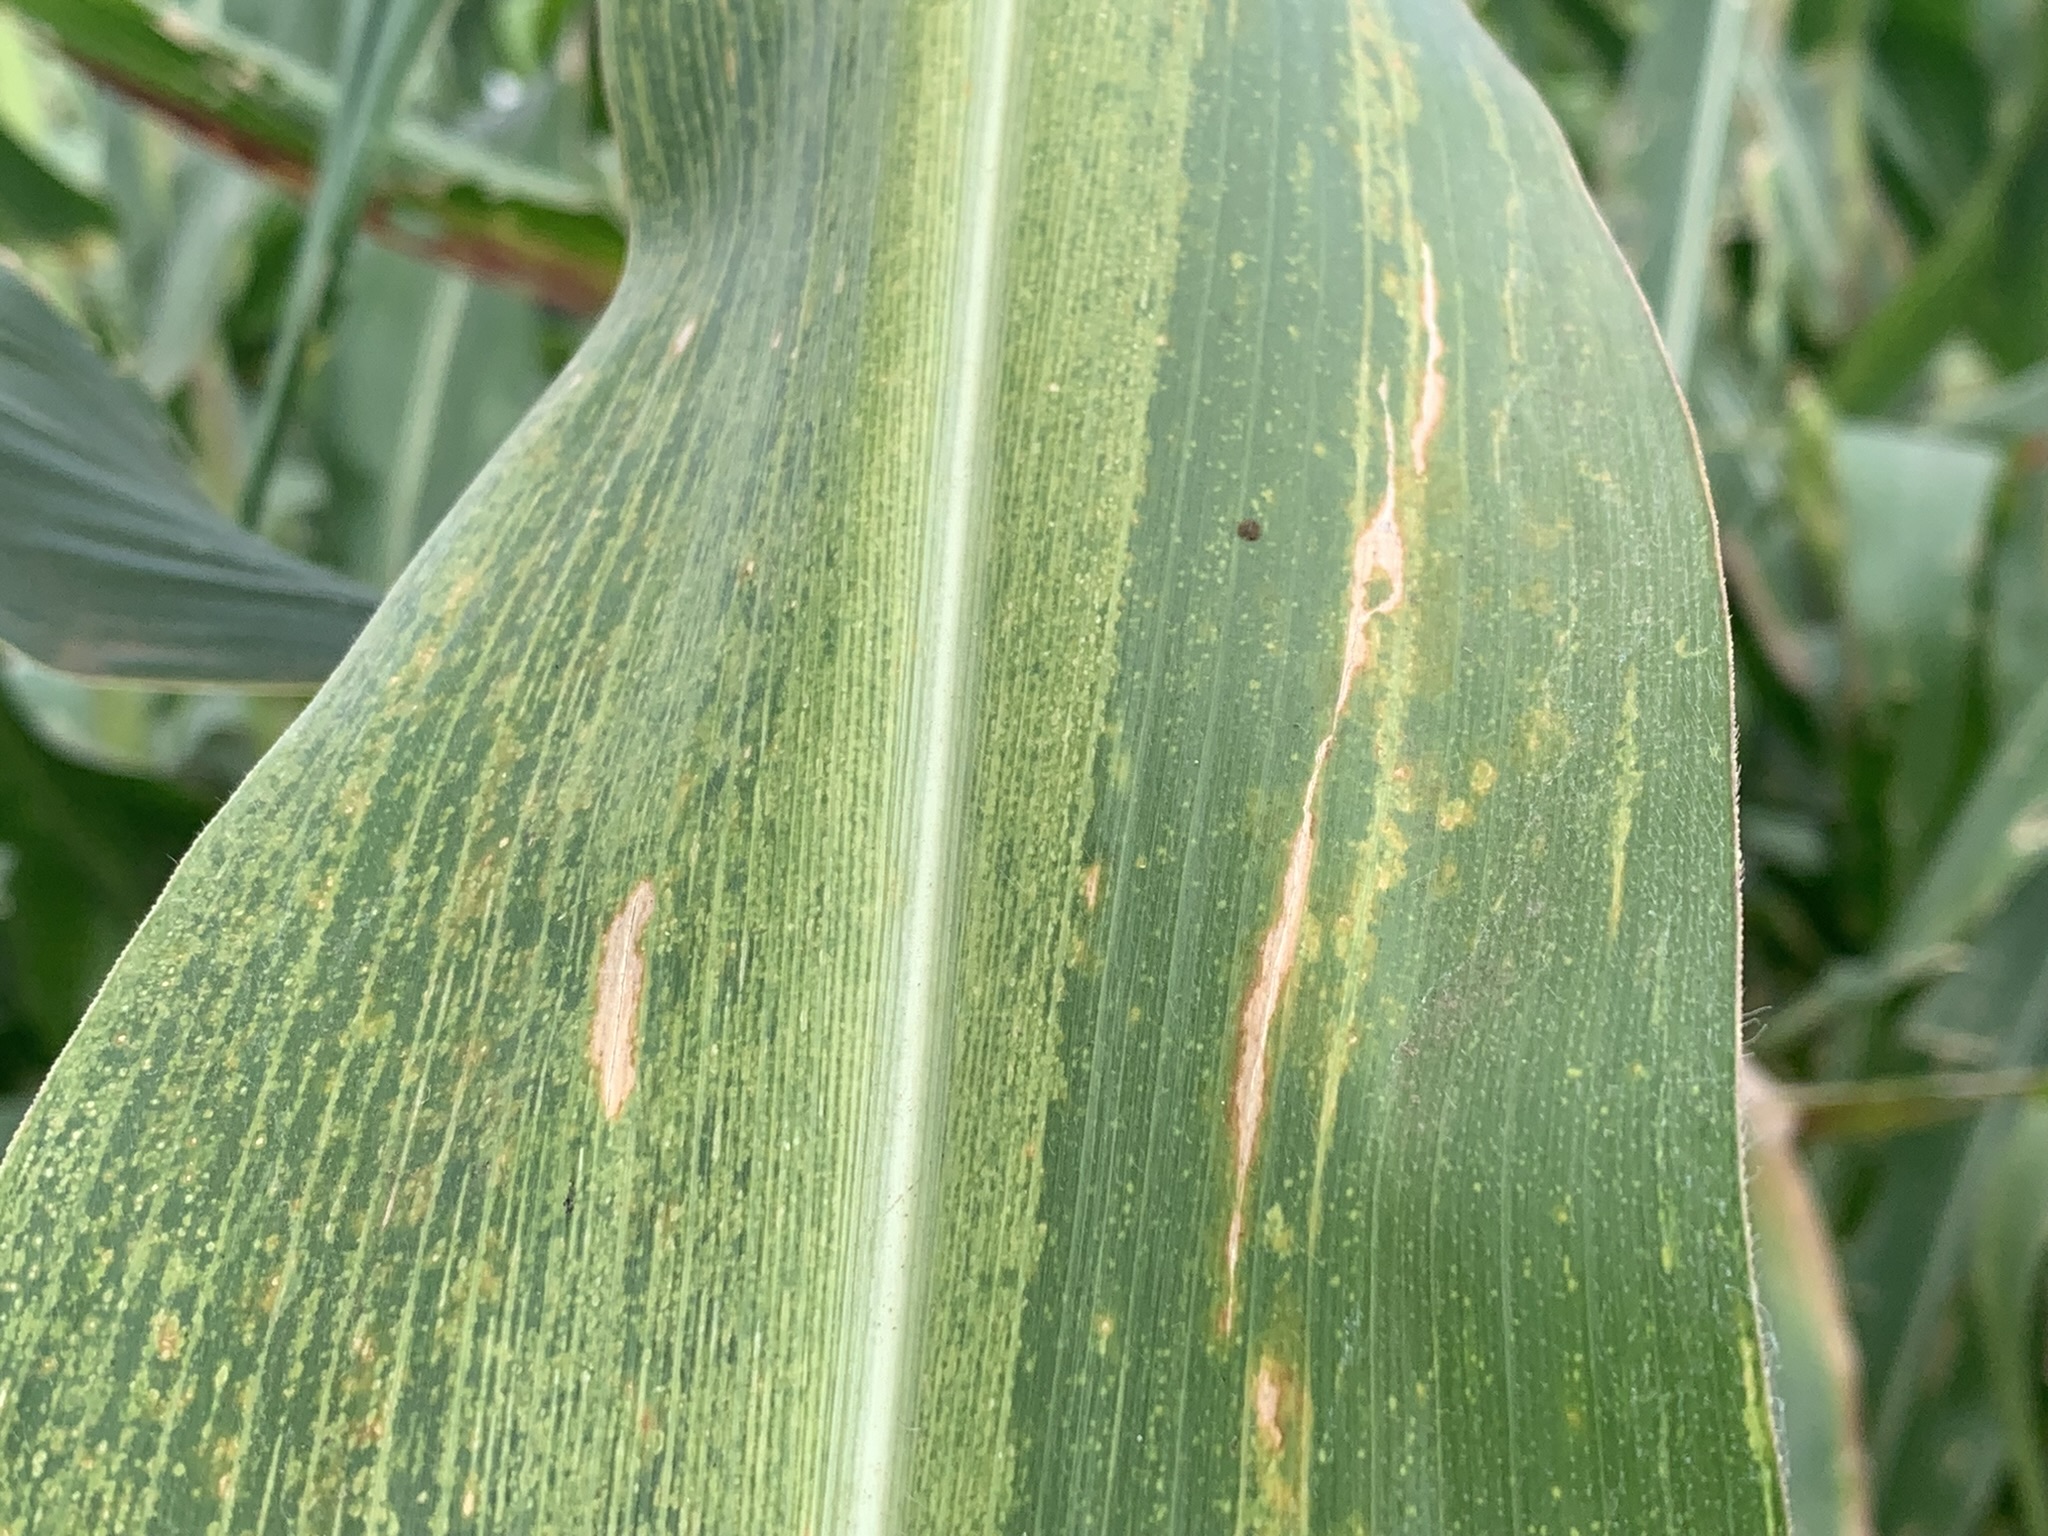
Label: MSV